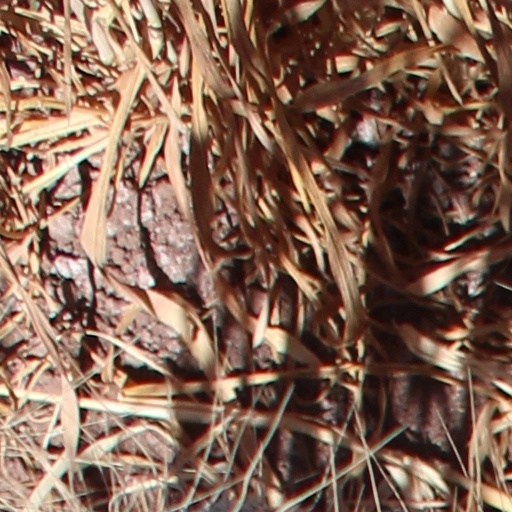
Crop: wheat